Tulku

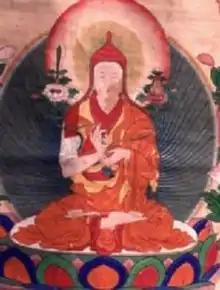
Jamgön Kongtrül Lodrö Thayé

The Third Drubwang Padma Norbu ("Penor") Rinpoche, 11th Throneholder of Palyul Monastery, former Supreme Head of the Nyingma tradition was recognized as a tulku and brought to Palyul Monastery in 1936 at the age of four. He recounted that as a young tulku in Tibet, inspired by seeing the skull relic, he made prayers to find Ahkon Lhamo's incarnation. Though most of the kapala relic was pulverized into dust during the Cultural Revolution, one Tibetan man managed to save a silver dollar-size piece on which the syllable "AH" appears. Penor Rinpoche acquired it from him on a return trip to Tibet in 1987. He had it preserved in a crystal lotus bowl.